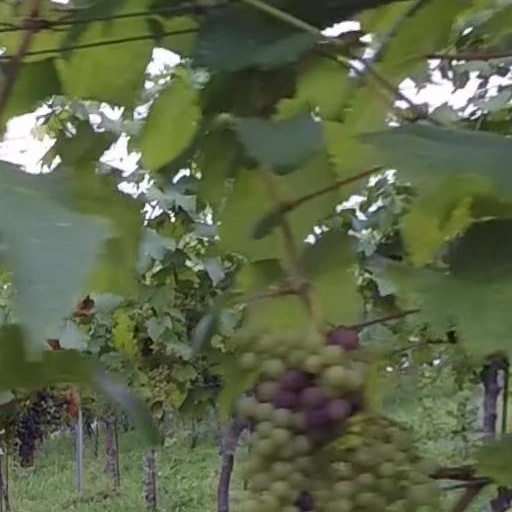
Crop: grape